Lifford

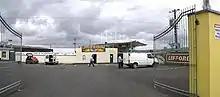
Lifford Greyhound Stadium

The borough constituency of Lifford elected two MPs to the Irish House of Commons from 1692 until 1800. It was disfranchised under the Acts of Union 1800. The borough corporation of the town was abolished under the Municipal Corporations (Ireland) Act 1840.